KPQ (AM)

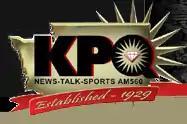
Former logo.

KPQ was first licensed in Seattle, with the sequentially assigned call sign KGCL, on September 3, 1926, to Louis Wasmer. Local radio engineer Francis J. Brott built KGCL's original 15 watt transmitter, which began broadcasting from the Brott Radio Laboratories building. The station's initial schedule was a single one-hour weekly program on Wednesday nights from 8 to 9 o'clock, announced by Brott and sponsored by the Hopper Kelly Music Company.